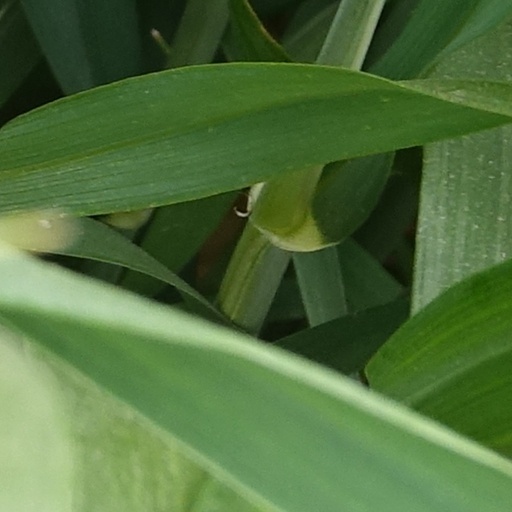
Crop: wheat